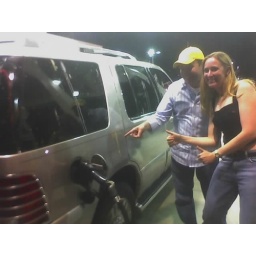
18 car washes in a day after parking under the tree of pooh.